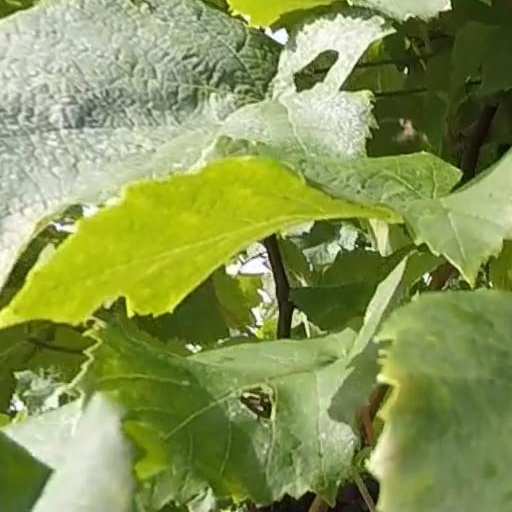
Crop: grape